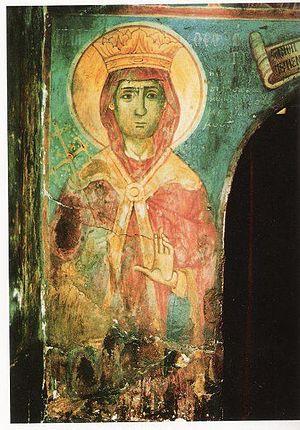
Théodora Pétraliphaina, canonisée comme Sainte Théodora d'Arta, née vers 1215 et morte après 1270, était souveraine consort du despotat d'Épire et une sainte de la religion orthodoxe.